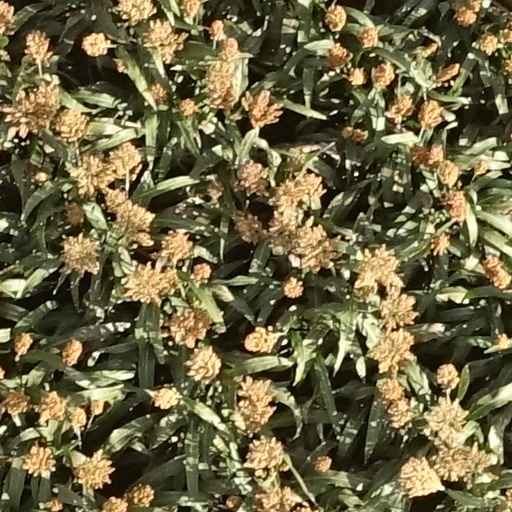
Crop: sorghum